City-Center

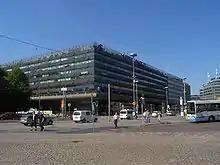
"Makkaratalo", the only completed part of the original City-Center plan

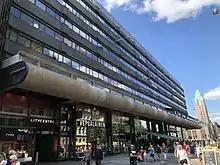
A close-up view of "Makkaratalo" viewed from Keskuskatu, showing the characteristic "sausage" in the middle

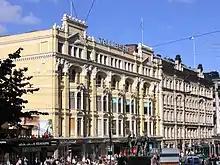
The Tallberg and Hermes buildings, which would have been demolished according to the original City-Center plan

City-Center is a partly implemented plan to raze and rebuild the block between the central Helsinki streets of Kaivokatu, Keskuskatu and Aleksanterinkatu, creating a unified, modern appearance for the area. The plan was originally drafted between 1958 and 1960 by Viljo Revell; Heikki Castrén continued work on the plan after Revell's death in 1964. The fulfillment of the plan would have required the demolition of several old buildings that are today considered to be a vital part of Helsinki's heritage.